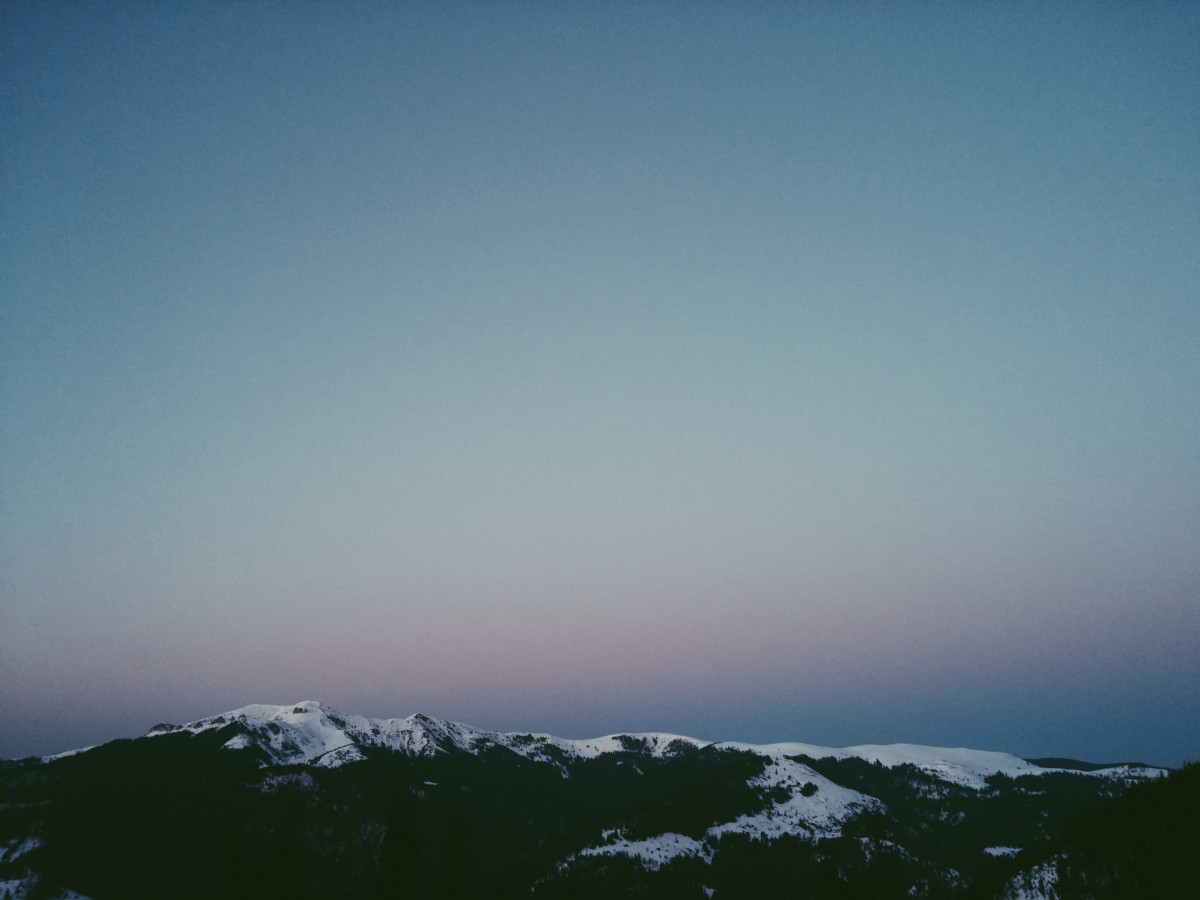
Tags: cloud, sky, sunrise, sunlight, morning, hill, dawn, mountain range, dusk, weather, ridge, summit, alps, plateau, landform, atmospheric phenomenon, atmosphere of earth